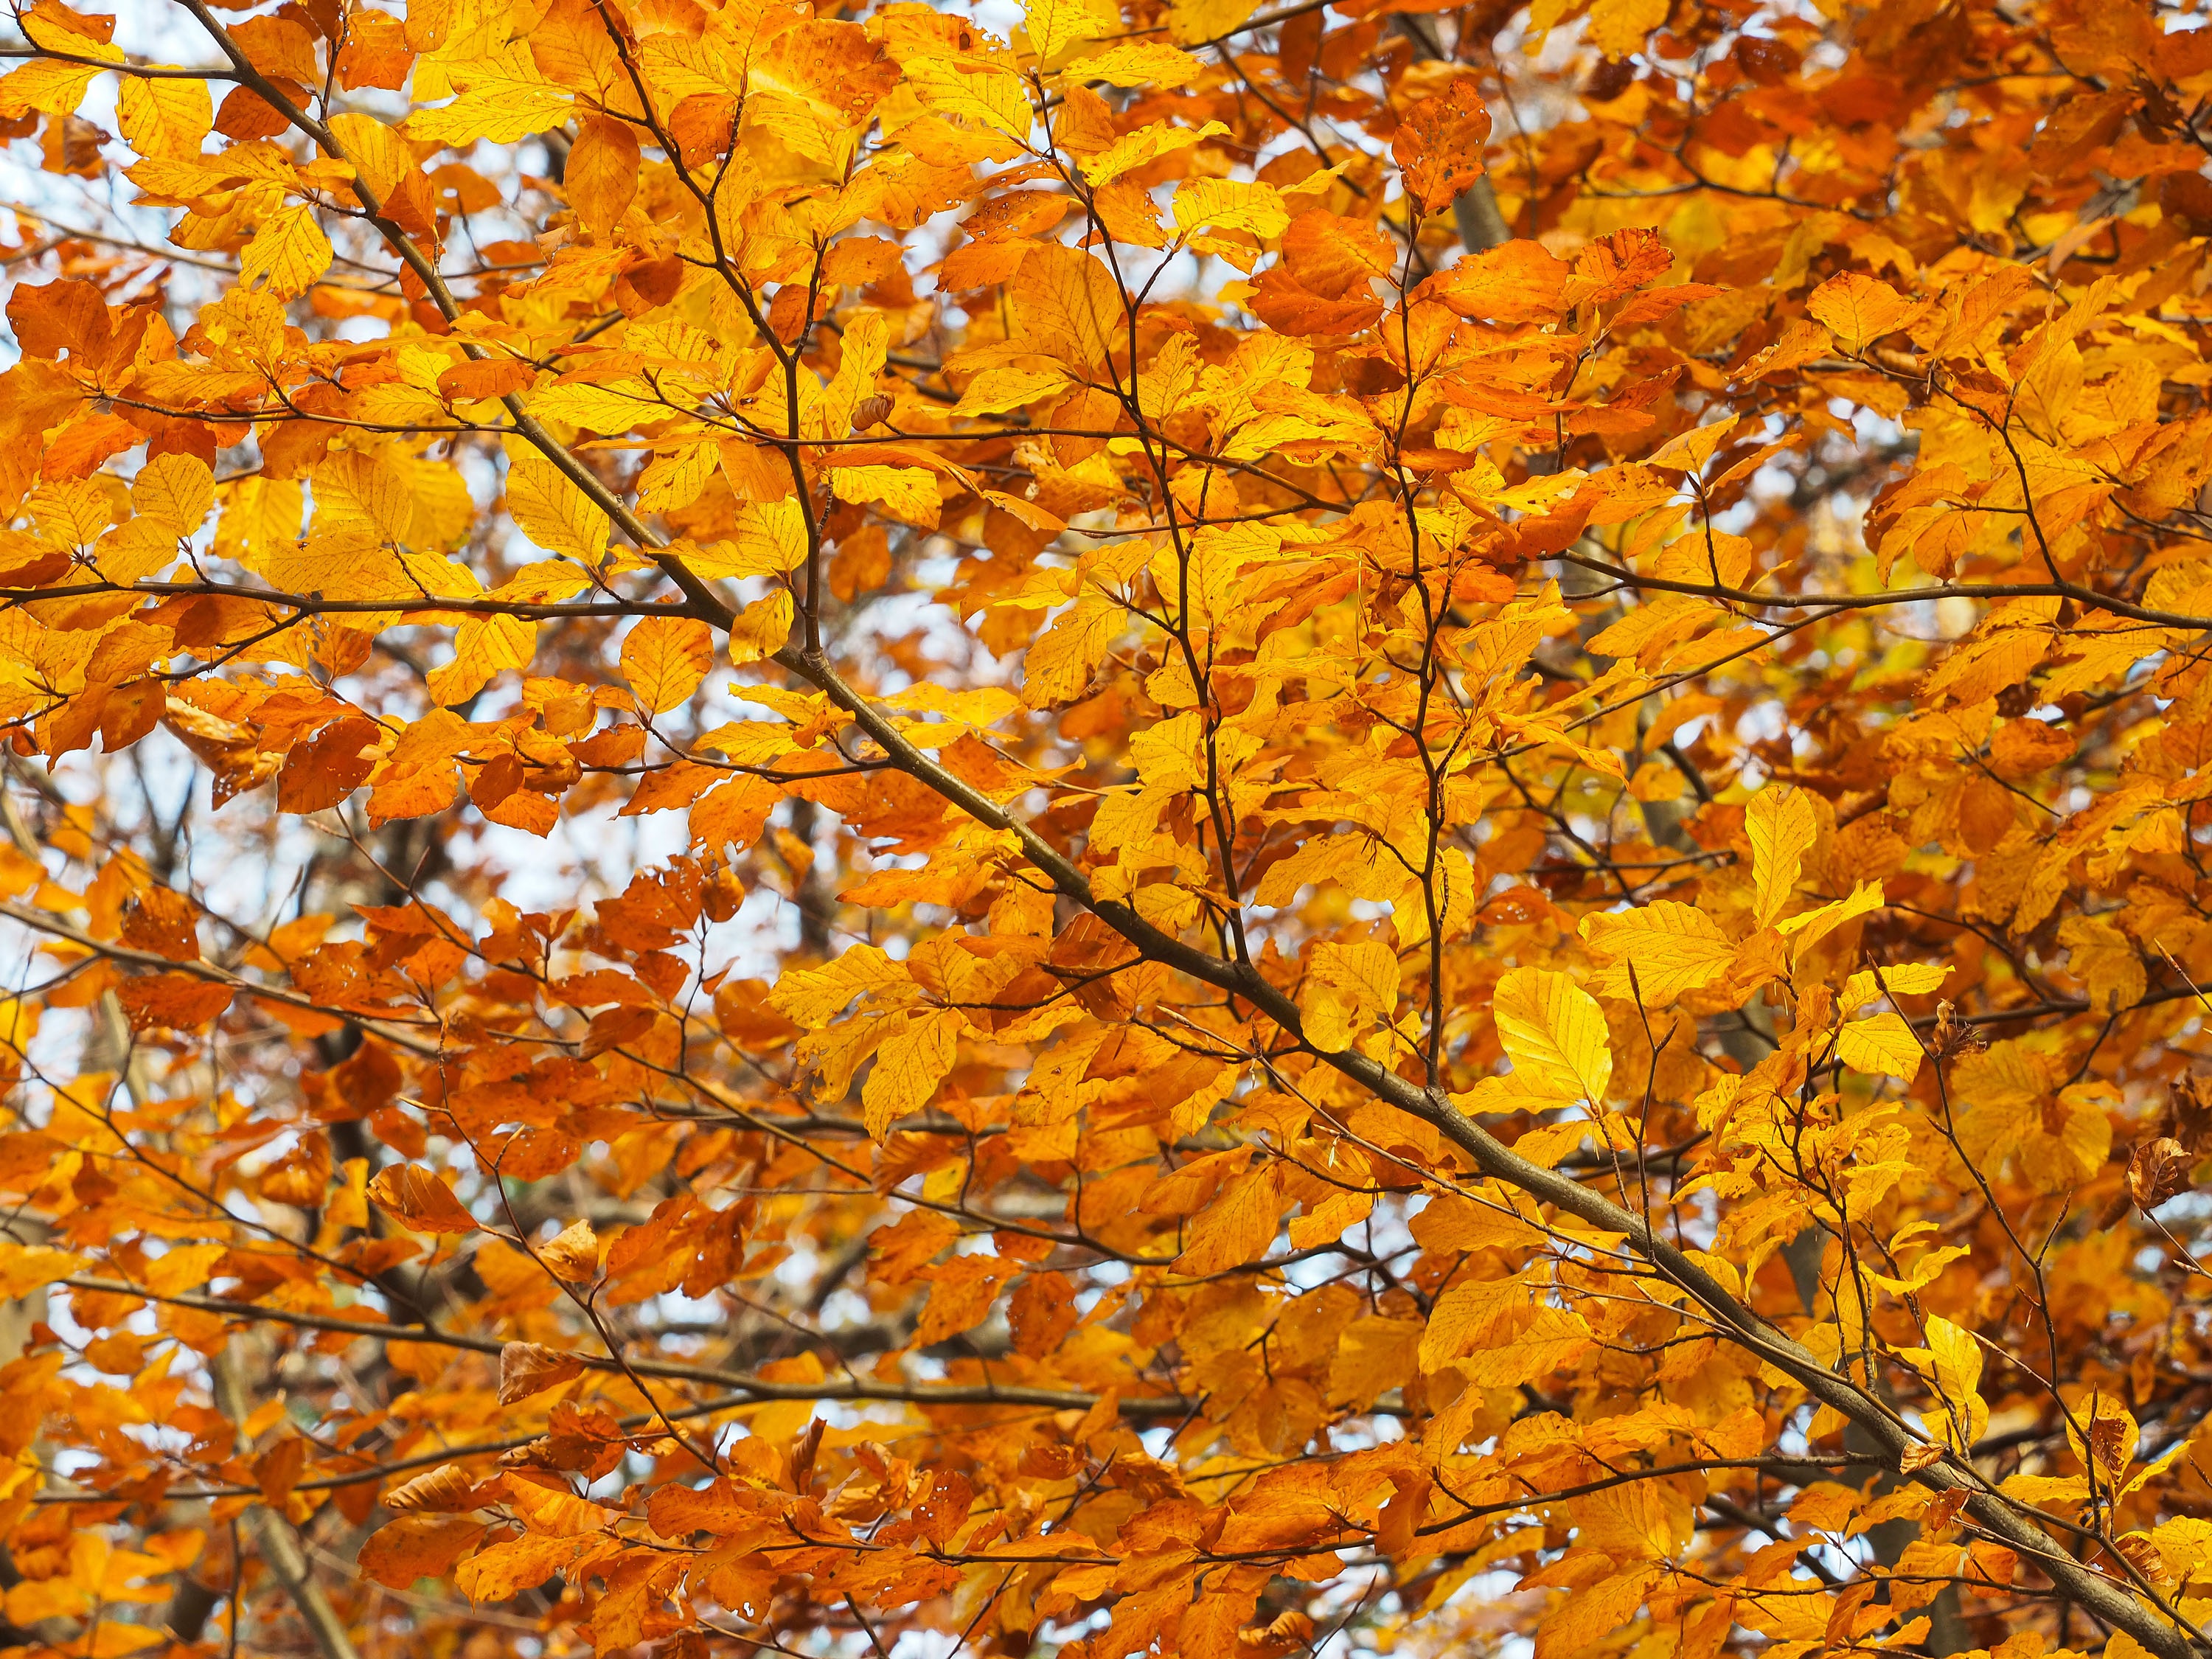
tree, nature, branch, plant, sunlight, leaf, fall, foliage, autumn, brown, colorful, yellow, season, maple tree, tree leaf, dead leaf, leaves, colors, deciduous, fall colors, autumn leaf, autumn leaves, red leaf, golden autumn, flowering plant, maidenhair tree, art autumn, woody plant, land plant